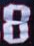
Number: 8